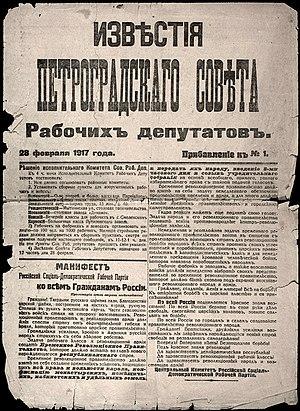
Izvestia est l'un des grands journaux russes, fondé en 1917.